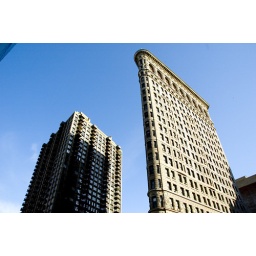
Flat iron building in New York with less often view of building across the street